Project Nike

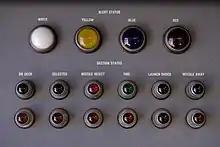
Nike site SF-88L missile control

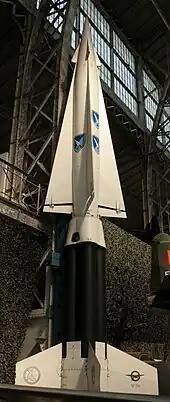
A Nike Hercules missile

The first successful Nike test was during November 1951, intercepting a drone B-17 Flying Fortress. The first type, Nike Ajax (MIM-3), was deployed starting in 1953. The Army initially ordered 1,000 missiles and 60 sets of equipment. They were placed to protect strategic and tactical sites within the US. As a last-line of defense from air attack, they were positioned to protect cities as well as military installations. The missile was deployed first at Fort Meade, Maryland during December 1953. A further 240 launch sites were built up to 1962. They replaced 896 radar-guided anti-aircraft guns, operated by the National Guard or Army to protect certain key sites. This left a handful of 75 mm Skysweeper emplacements as the only anti-aircraft artillery remaining in use by the US. By 1957 the Regular Army AAA units had been replaced by missile battalions. During 1958 the Army National Guard began to replace their guns and adopt the Ajax system.